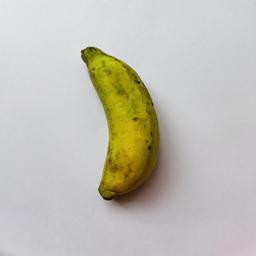
Ripeness: Semi-ripe